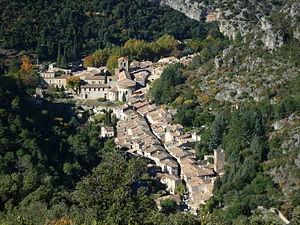
Saint-Guilhem-le-Désert (Hérault) - Vue générale.
Cet article recense les localités qui adhèrent à l'association Les Plus Beaux Villages de France.